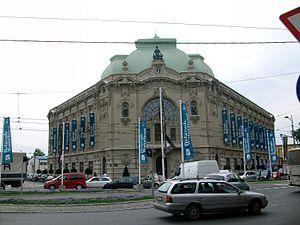
Nikola Nestorović était un architecte serbe. Son œuvre est caractéristique de la tradition architecturale de l'éclectisme, qui mêle les influences de divers styles architecturaux de toute époque.
Cet article recense les monuments culturels du district de la Ville de Belgrade en Serbie.
Les monuments culturels de grande importance sont les monuments de Serbie qui, par leur valeur, bénéficient d'un haut degré de protection.